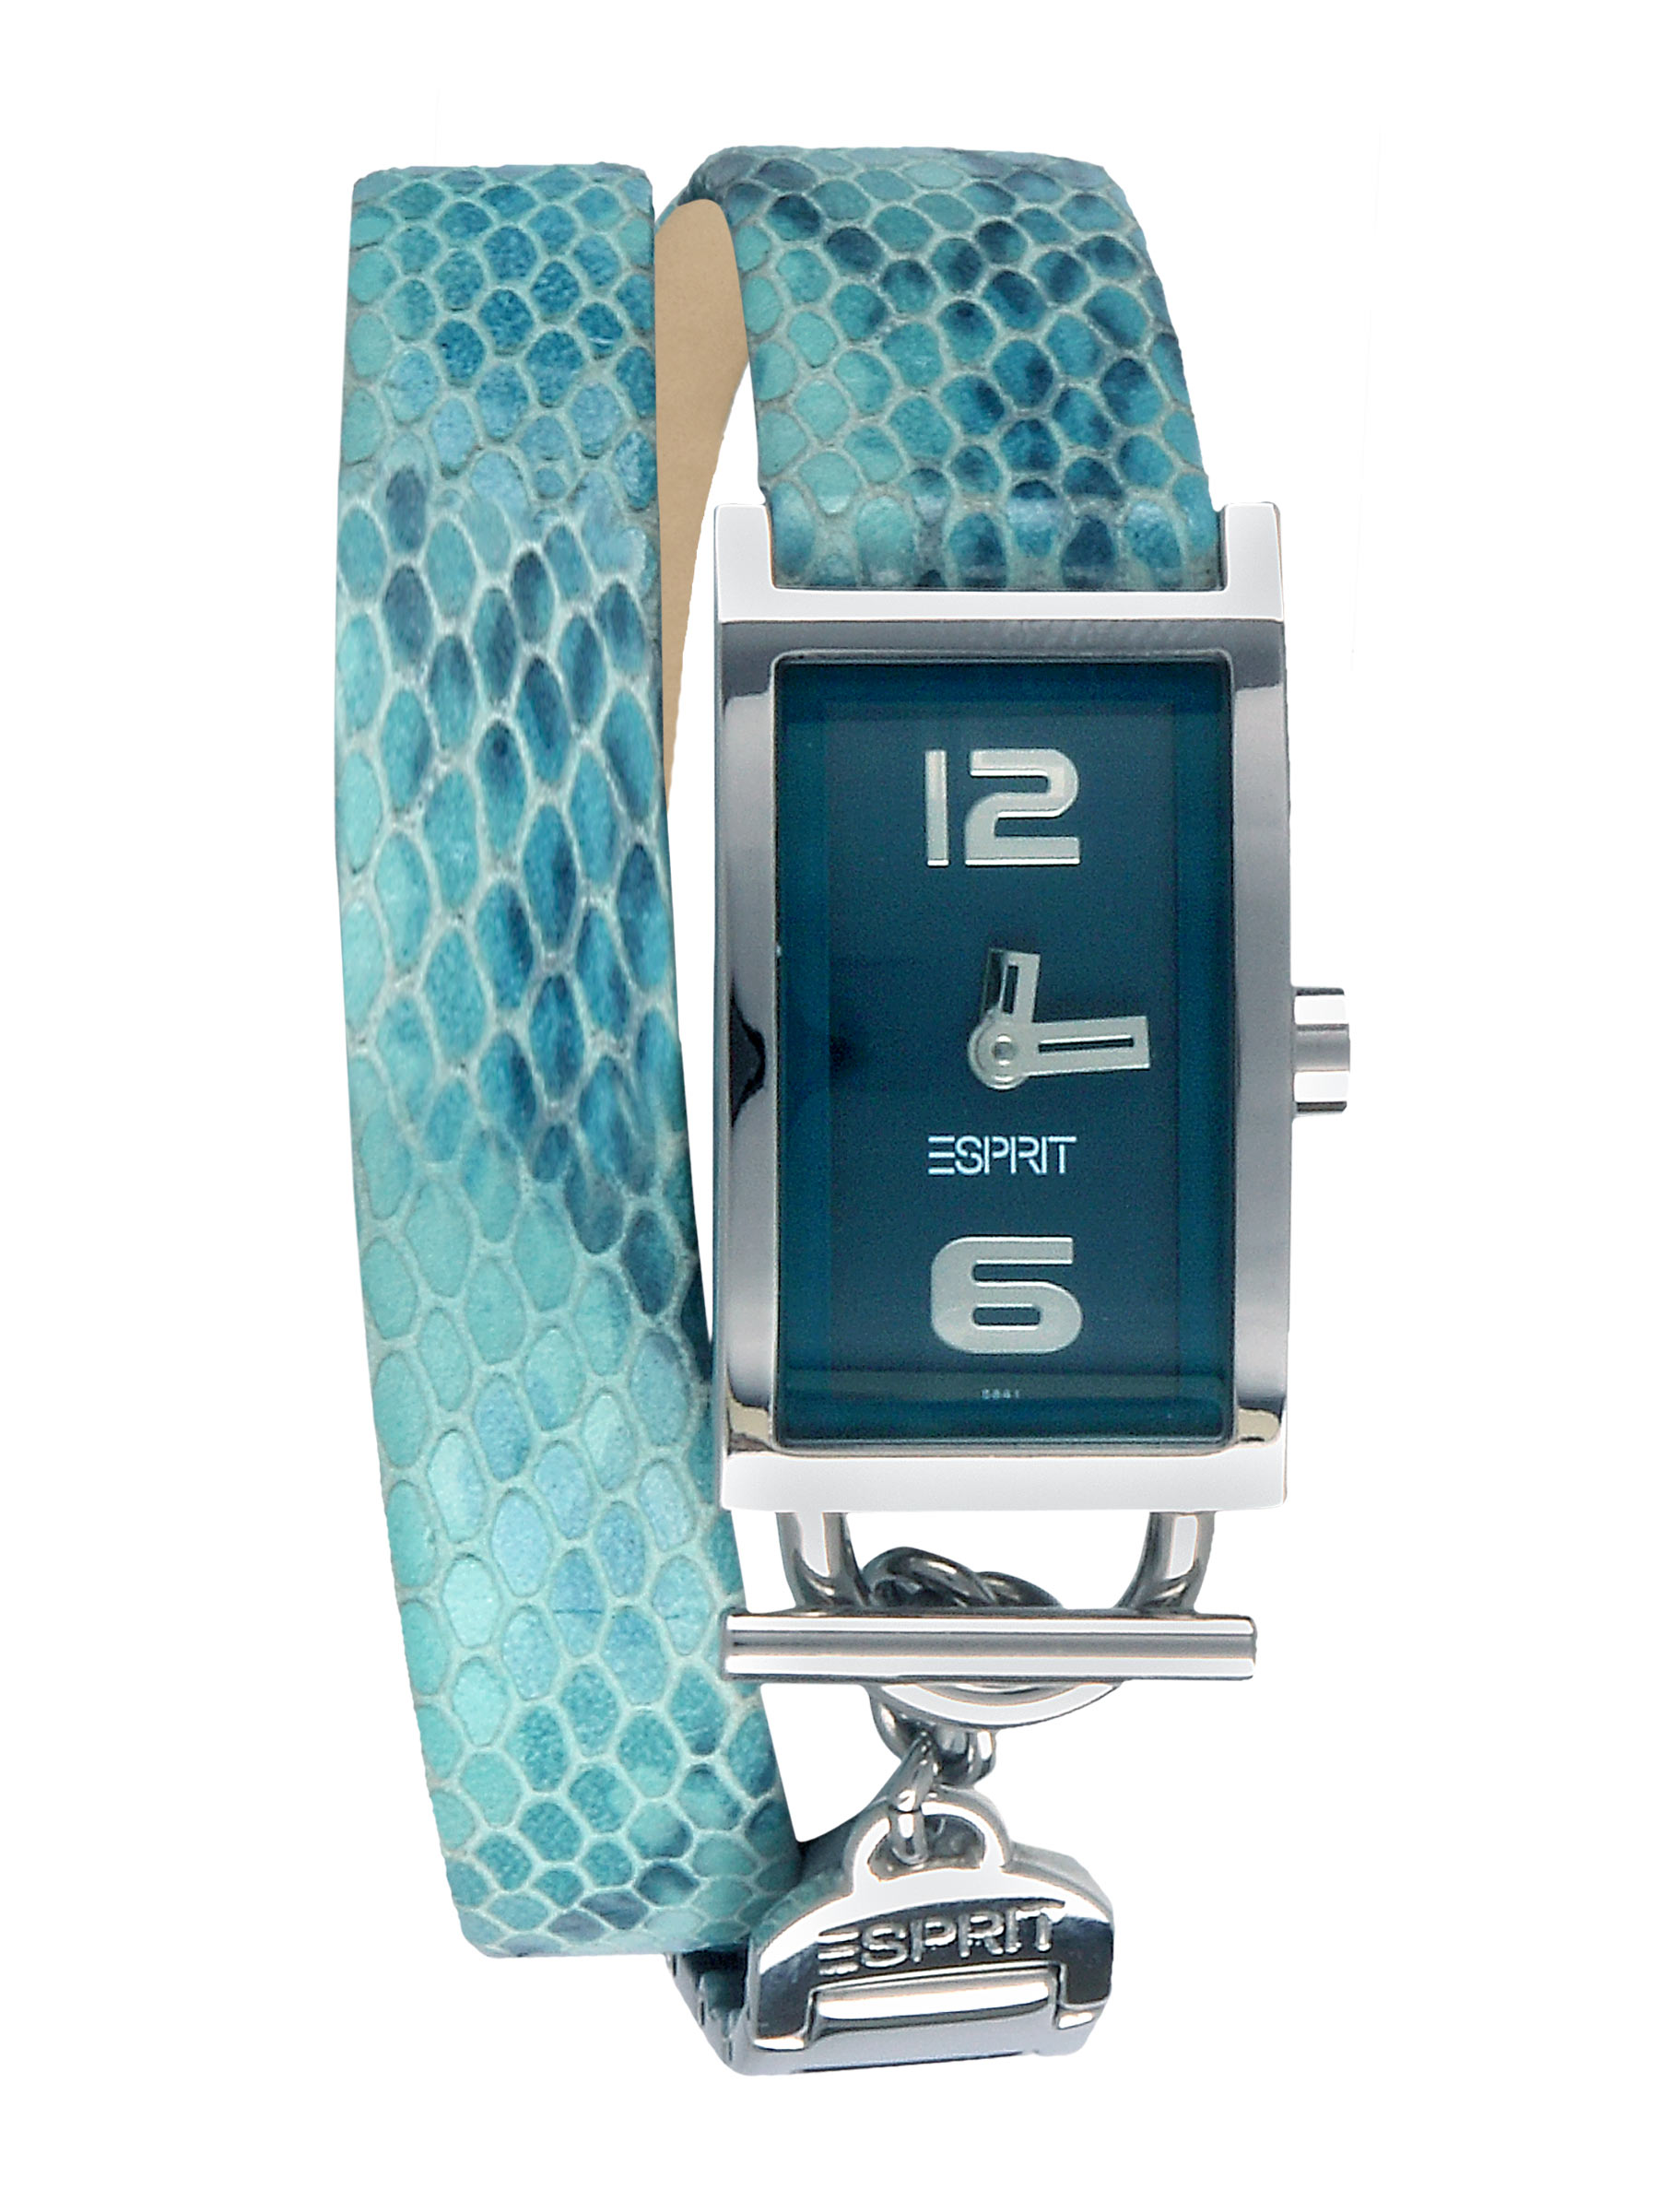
Esprit Women Snake Turqouise Steel Watches
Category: Accessories / Watches / Watches
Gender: Women
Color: Steel
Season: Winter 2016
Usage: Casual